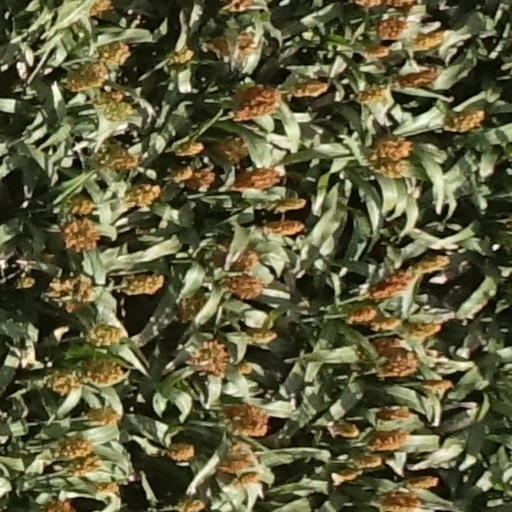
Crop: sorghum